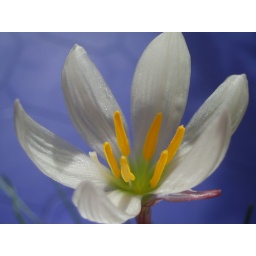
One tiny white flower is very bold.Autumn Crocus heralds a change in the weather ...